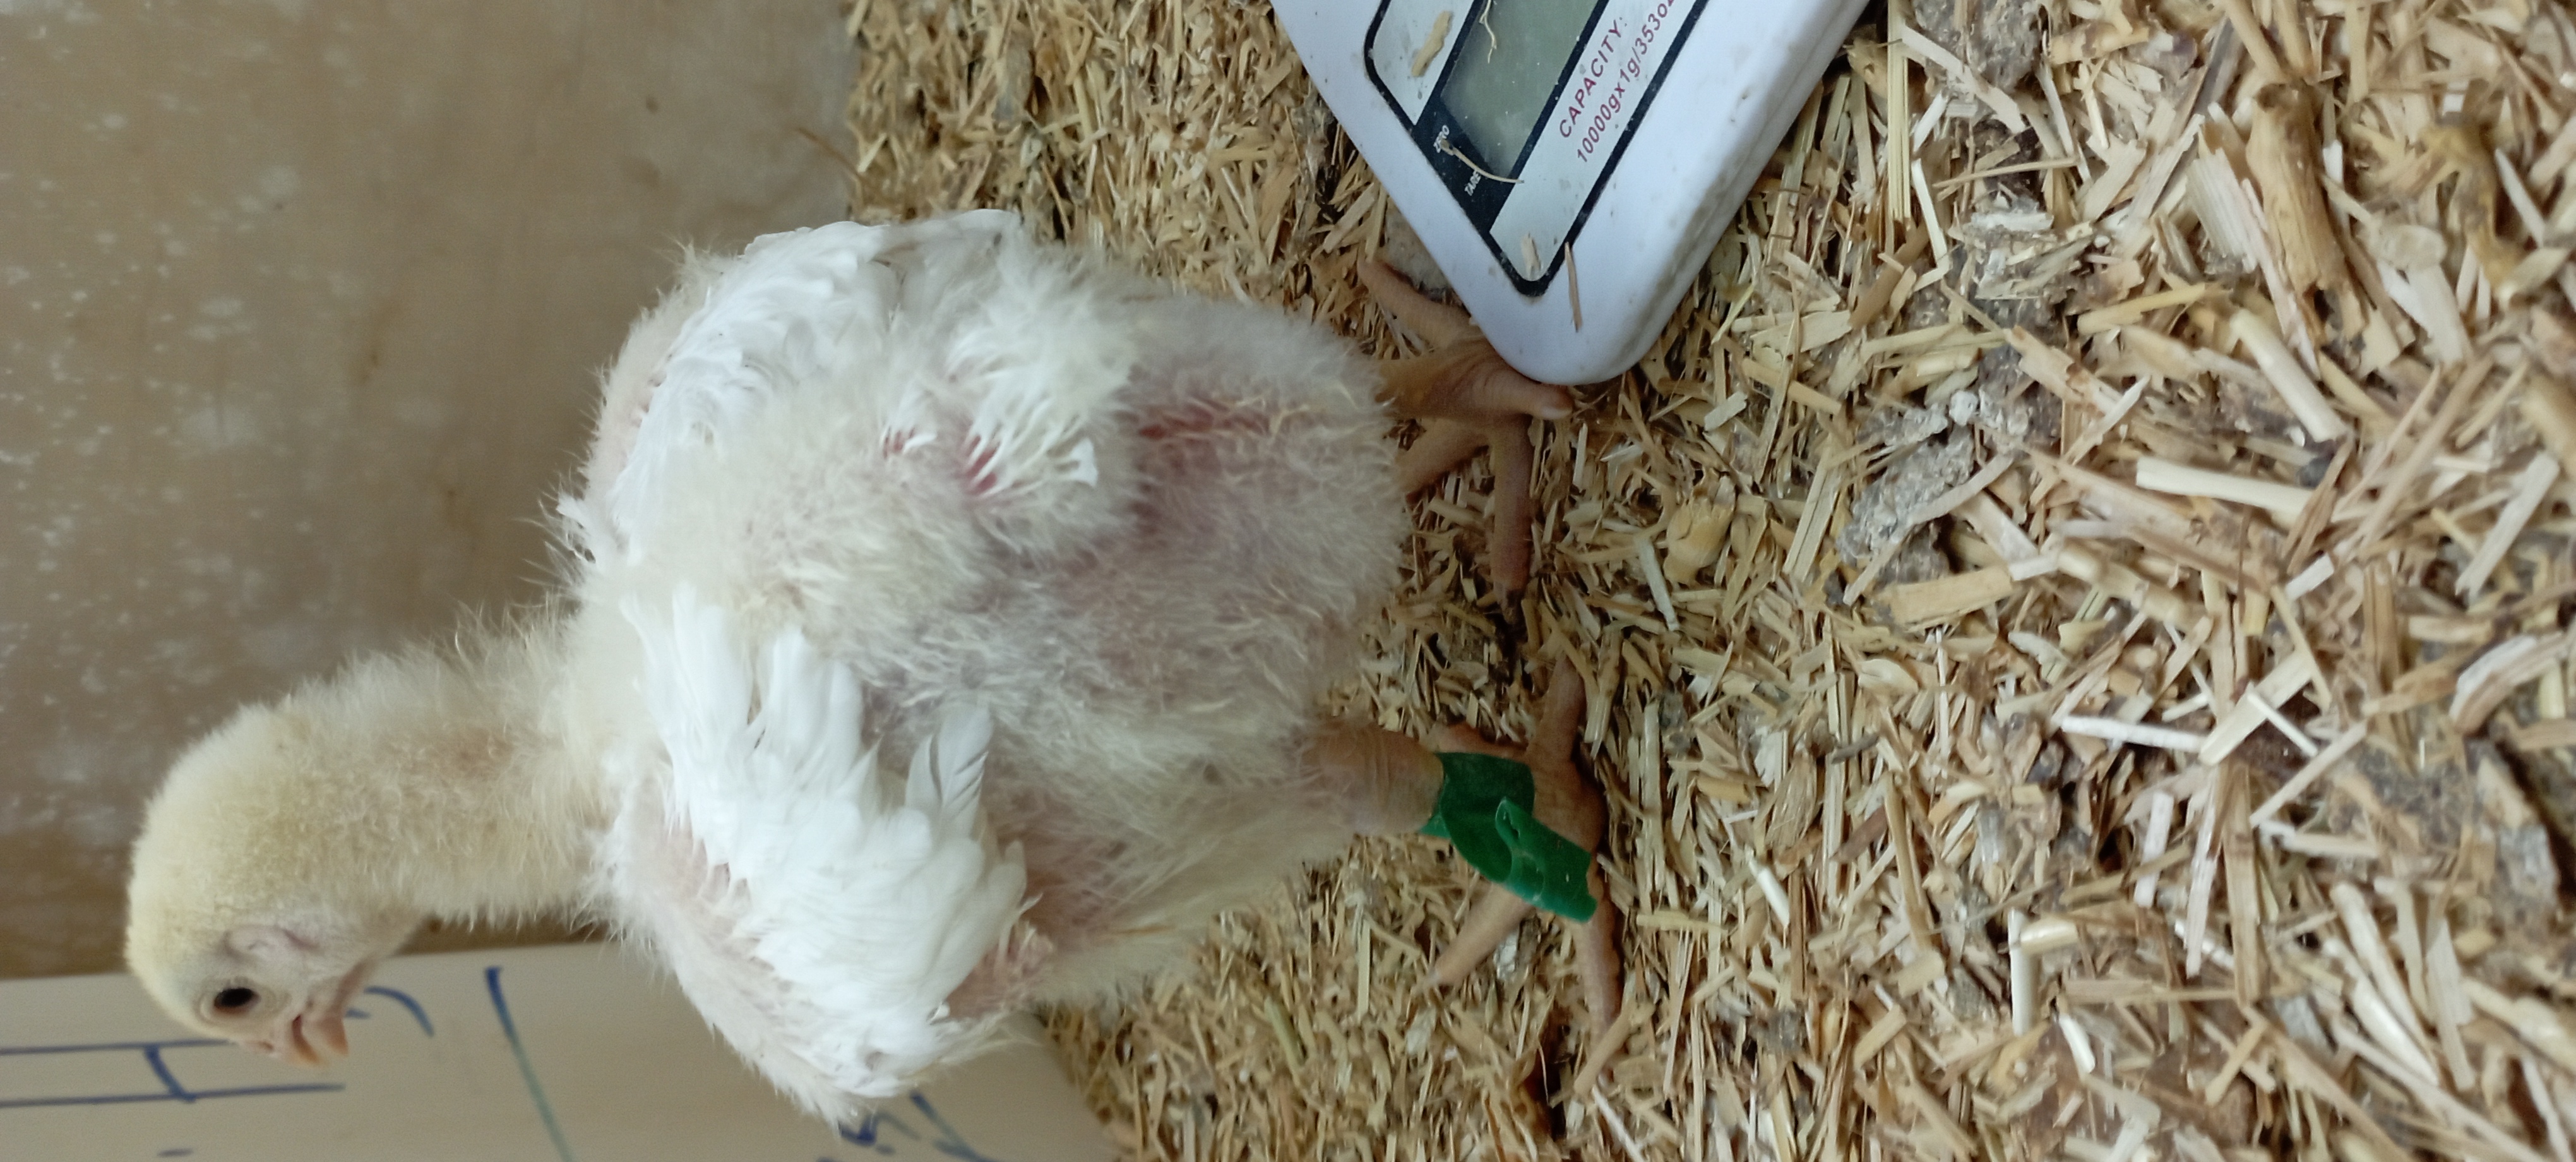
Weight: 542 g